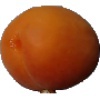
Label: apricot